Three Summer Days

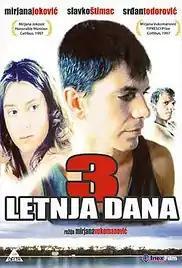
Film poster

Three Summer Days is a 1997 Serbian drama film directed by Mirjana Vukomanović. The film deals with everyday life of Bosnian Serb refugees living and working in Serbia. The film was selected as the Serbian entry for the Best Foreign Language Film at the 70th Academy Awards, but was not accepted as a nominee.